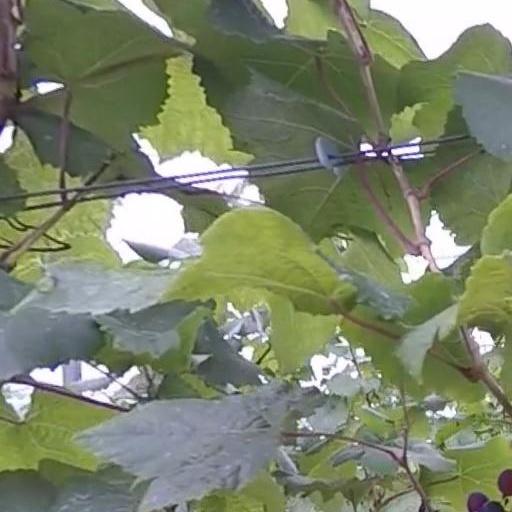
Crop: grape